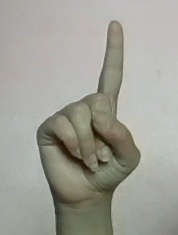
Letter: bb